Broder Knudtzon

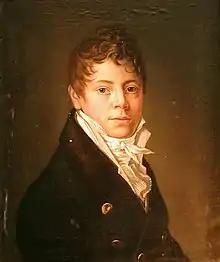
a painting of a young man with curly hair, pale visage and merry eyes; he wears a double-breasted brown coat and a white waiscoat with cravat

Broder Lysholm Knudtzon (5 October 178820 March 1864) was a Norwegian merchant, politician and benefactor. Born into one of Trondheim's wealthiest mercantile families, he travelled to England where he developed a great admiration of English language and literature. Despite his commercial background he was more drawn towards the fields of politics, culture and art. He nevertheless administrated his father's family firm, acting as foreign correspondent with little interest in the everyday business. In England he befriended Lord Byron and came under the influence of the English national liberal movement. He bequeathed his entire library and several artworks to the Royal Norwegian Society of Sciences and Letters.